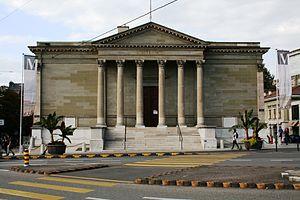
Vue de la façade principale du Musée Rath de Genève depuis la place Neuve. This is an image of a cultural property of national significance in Switzerland with KGS number 2564
Jeanne Henriette Rath, également connue sous le nom d’Henriette Rath, née à Genève le 12 mai 1773 et morte dans la même ville le 24 novembre 1856, est une portraitiste, artiste peintre, miniaturiste et une émailleuse suisse. Avec sa sœur, elle fonde le musée Rath.
Les Écoles d'art de Genève ont connu de nombreuses évolutions et transformations, depuis la création officielle de l'« École de Dessein » en 1748. Parmi les étapes majeures figurent la centralisation des enseignements dans un nouveau bâtiment en 1903, le transfert au sein de l'École des arts et métiers en 1933, la sortie de cette structure en 1952, une réforme profonde au courant des années 1970, qui aboutit à la formation de l'École supérieure d'art visuel en 1977, une séparation des beaux-arts et des arts appliqués en 1986. En 2008, ces deux écoles sont réunifiées pour former l'actuelle Haute école d'art et de design.